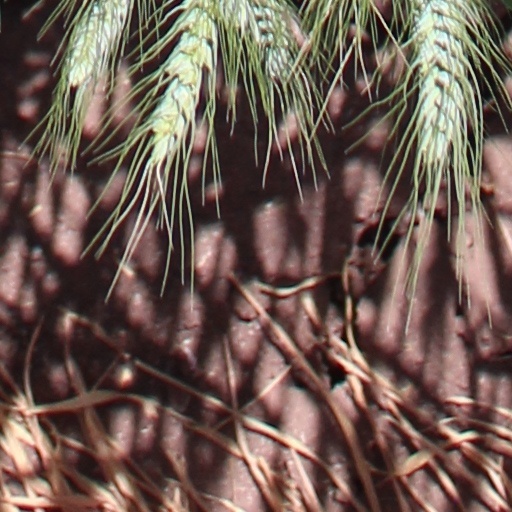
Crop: wheat